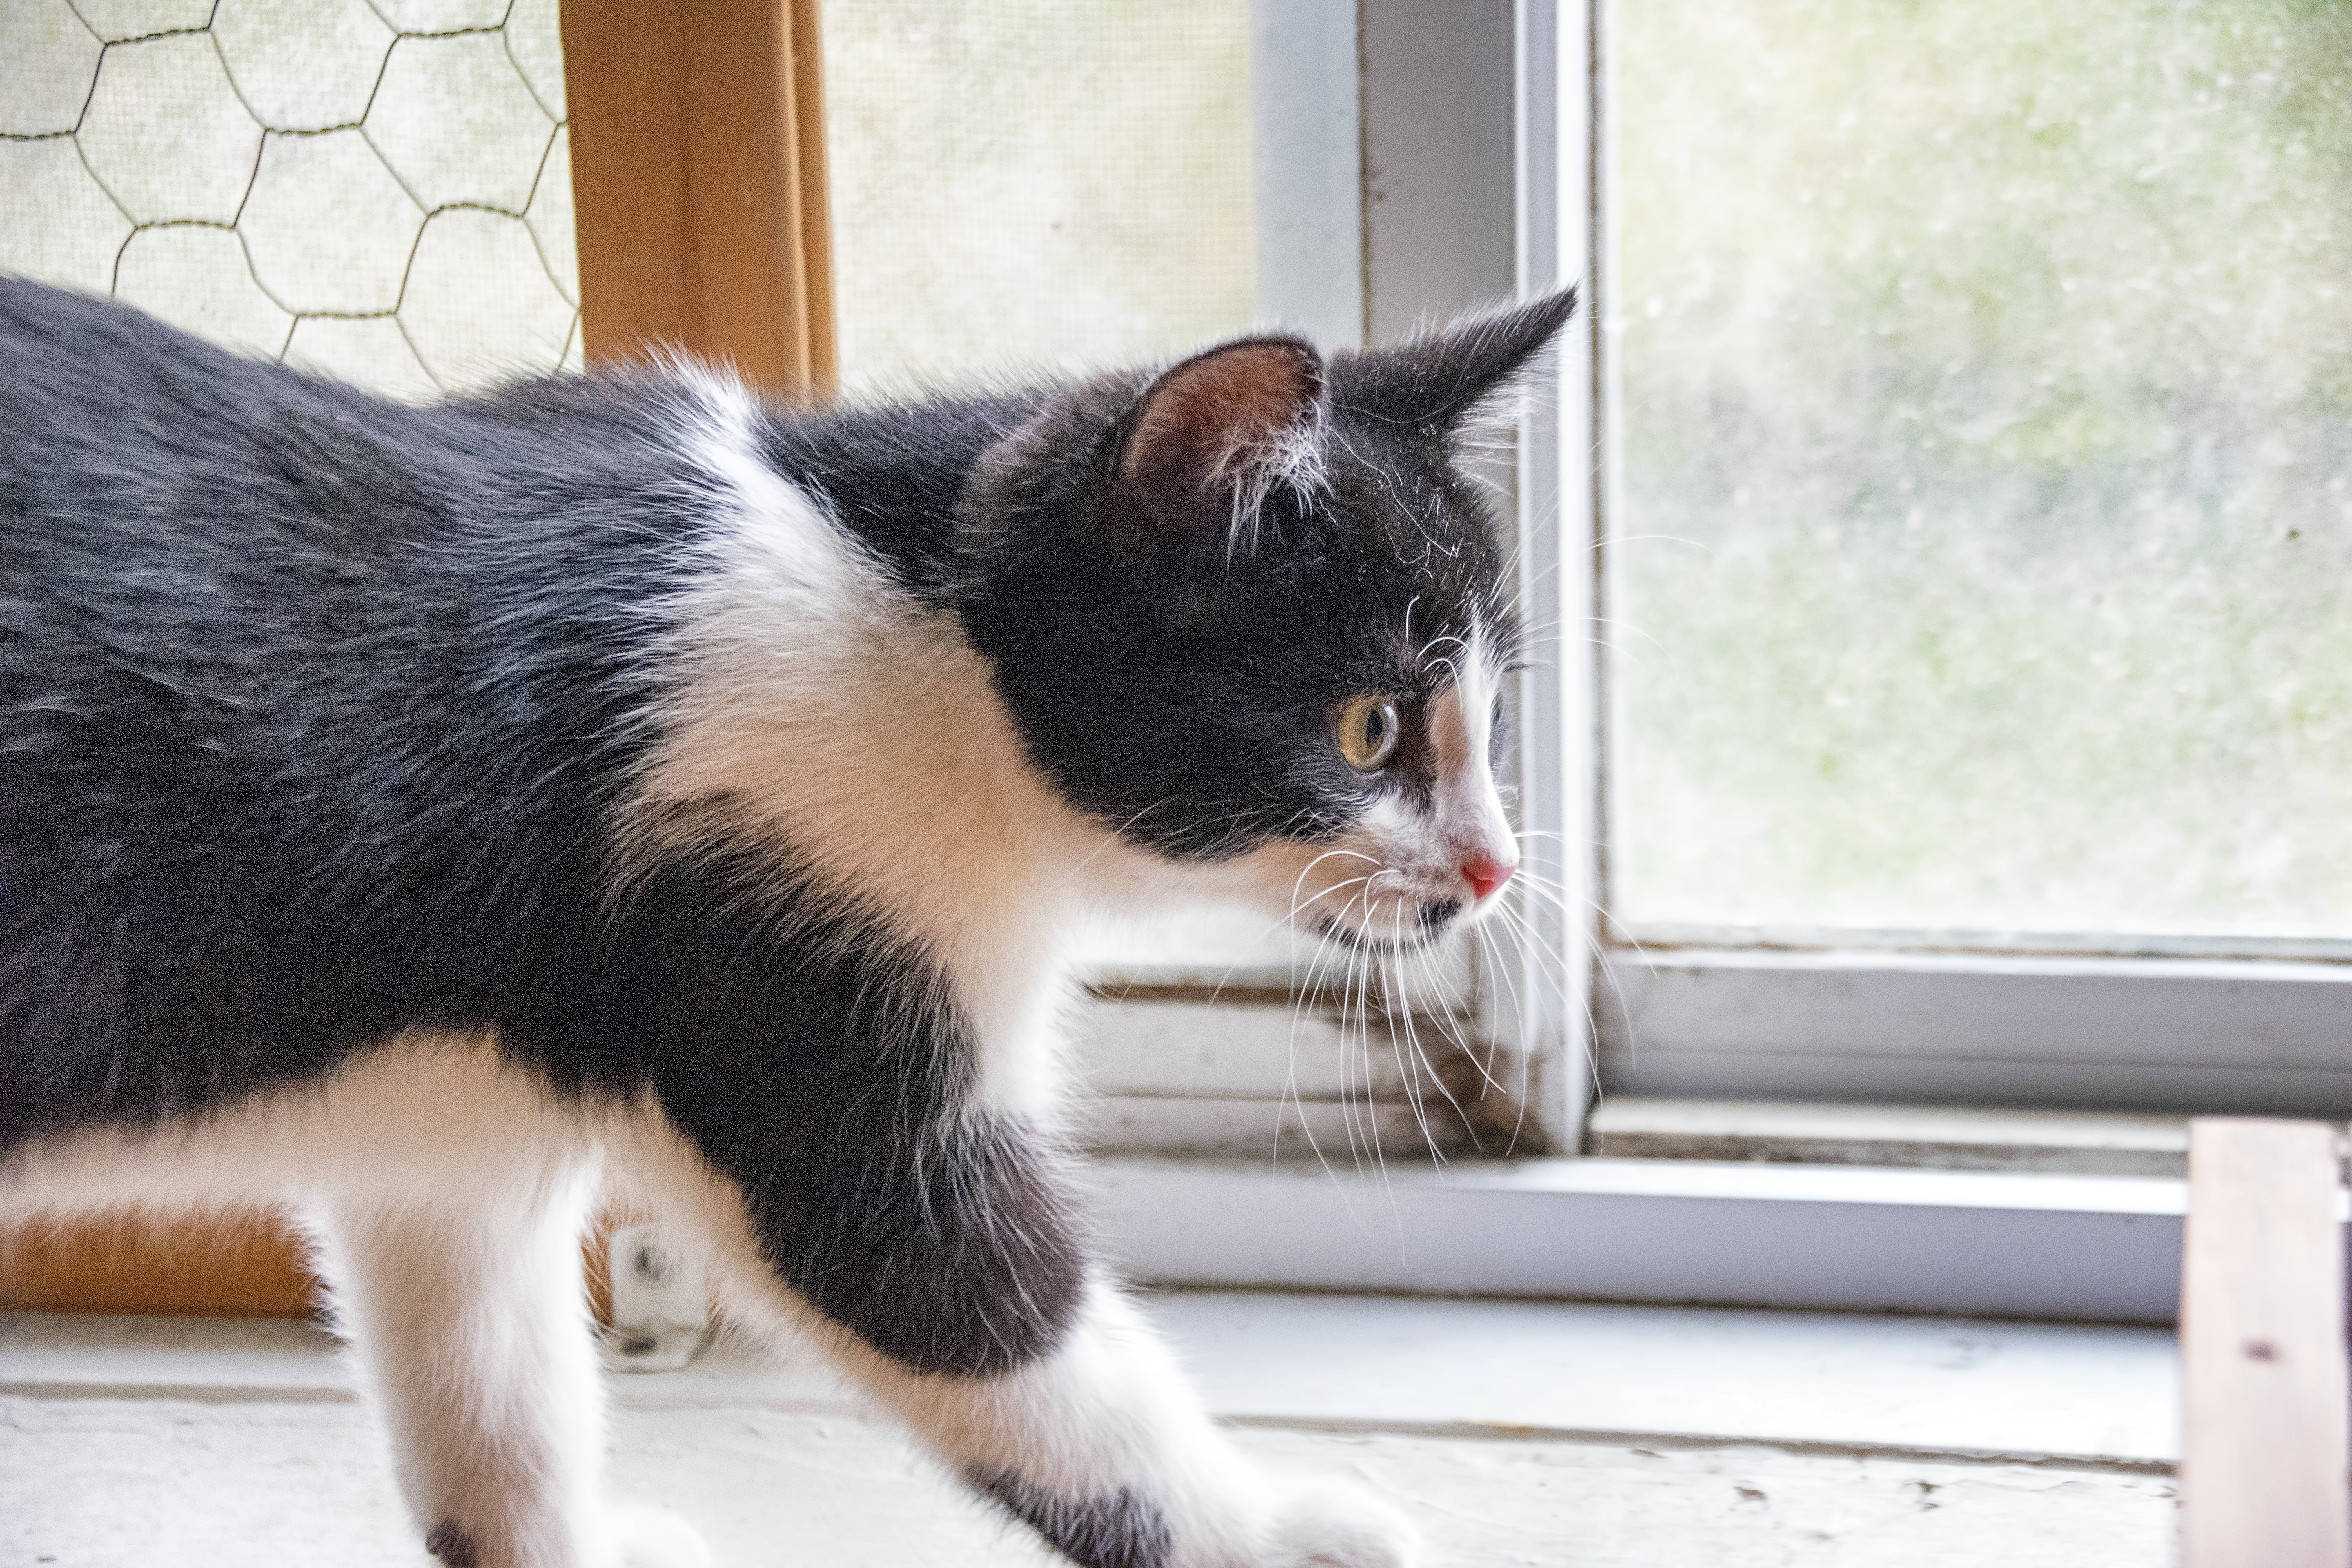
kitten, cat, mammal, whiskers, canada, vertebrate, chat, quebec, sherbrooke, small to medium sized cats, cat like mammal, dog breed group